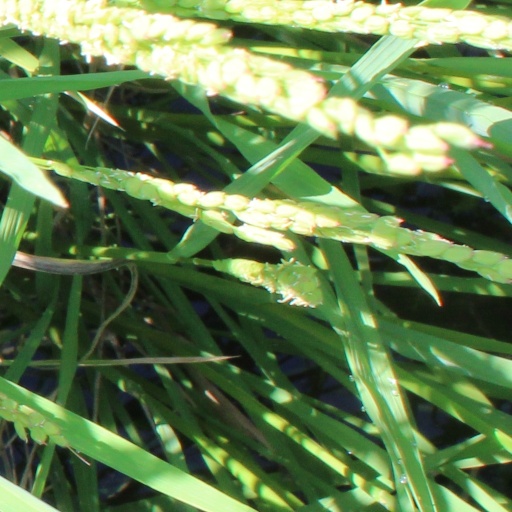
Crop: rice